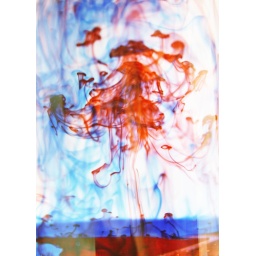
Crayola magic marker ink in a clear glass of water.